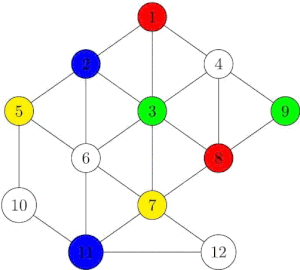
GIF où on applique l'algorithme glouton à un graphe partiellement colorié
L'algorithme de Wigderson est un algorithme de coloration de graphe. C'est un algorithme de complexité en temps polynomiale, qui colore avec couleurs les graphes 3-coloriables.